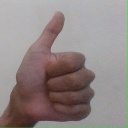
अक्षर: थ